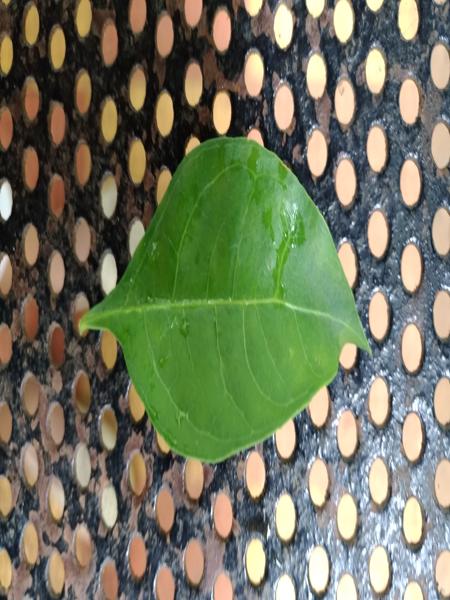
Plant: Henna